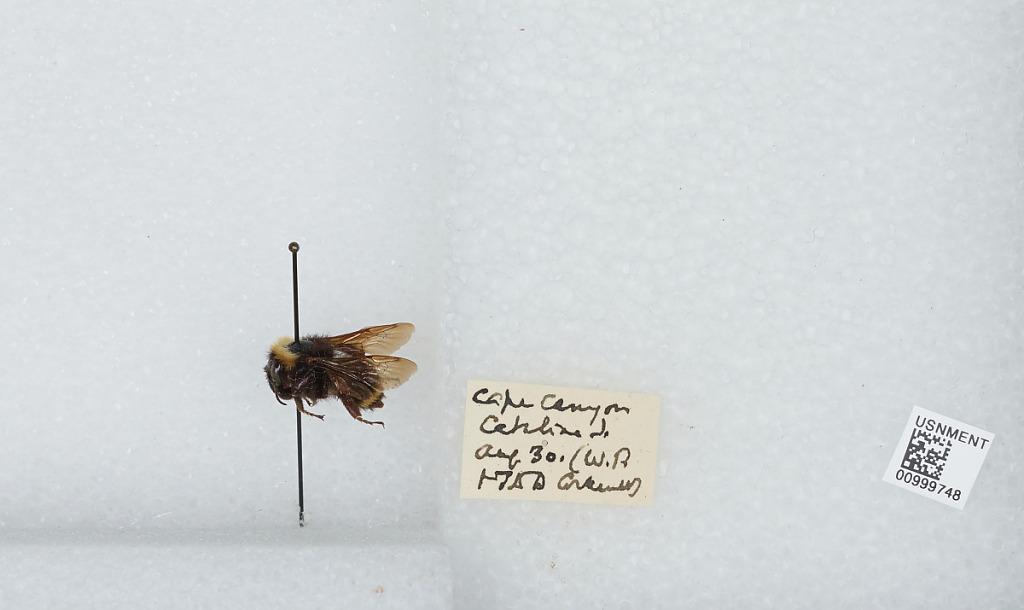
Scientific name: Bombus (Fervidobombus) medius Cresson
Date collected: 1930-8-
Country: United States
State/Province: California
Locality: Cape Canyon, Catalina Island
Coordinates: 33.3542, -118.435